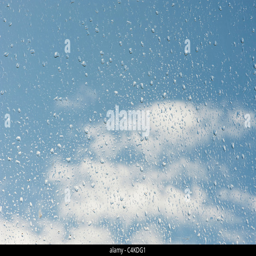
raindrops on a window in front of a cloudy blue sky